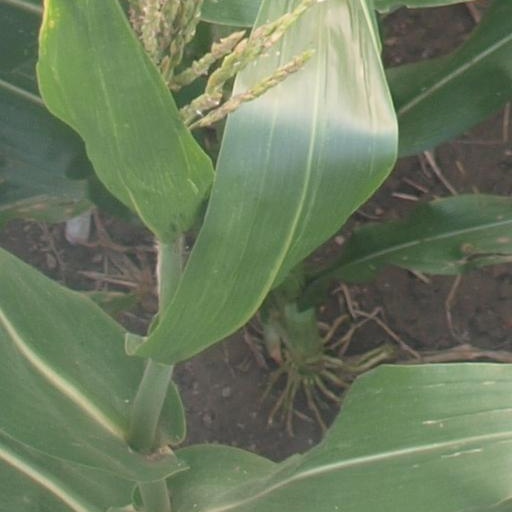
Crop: maize; corn